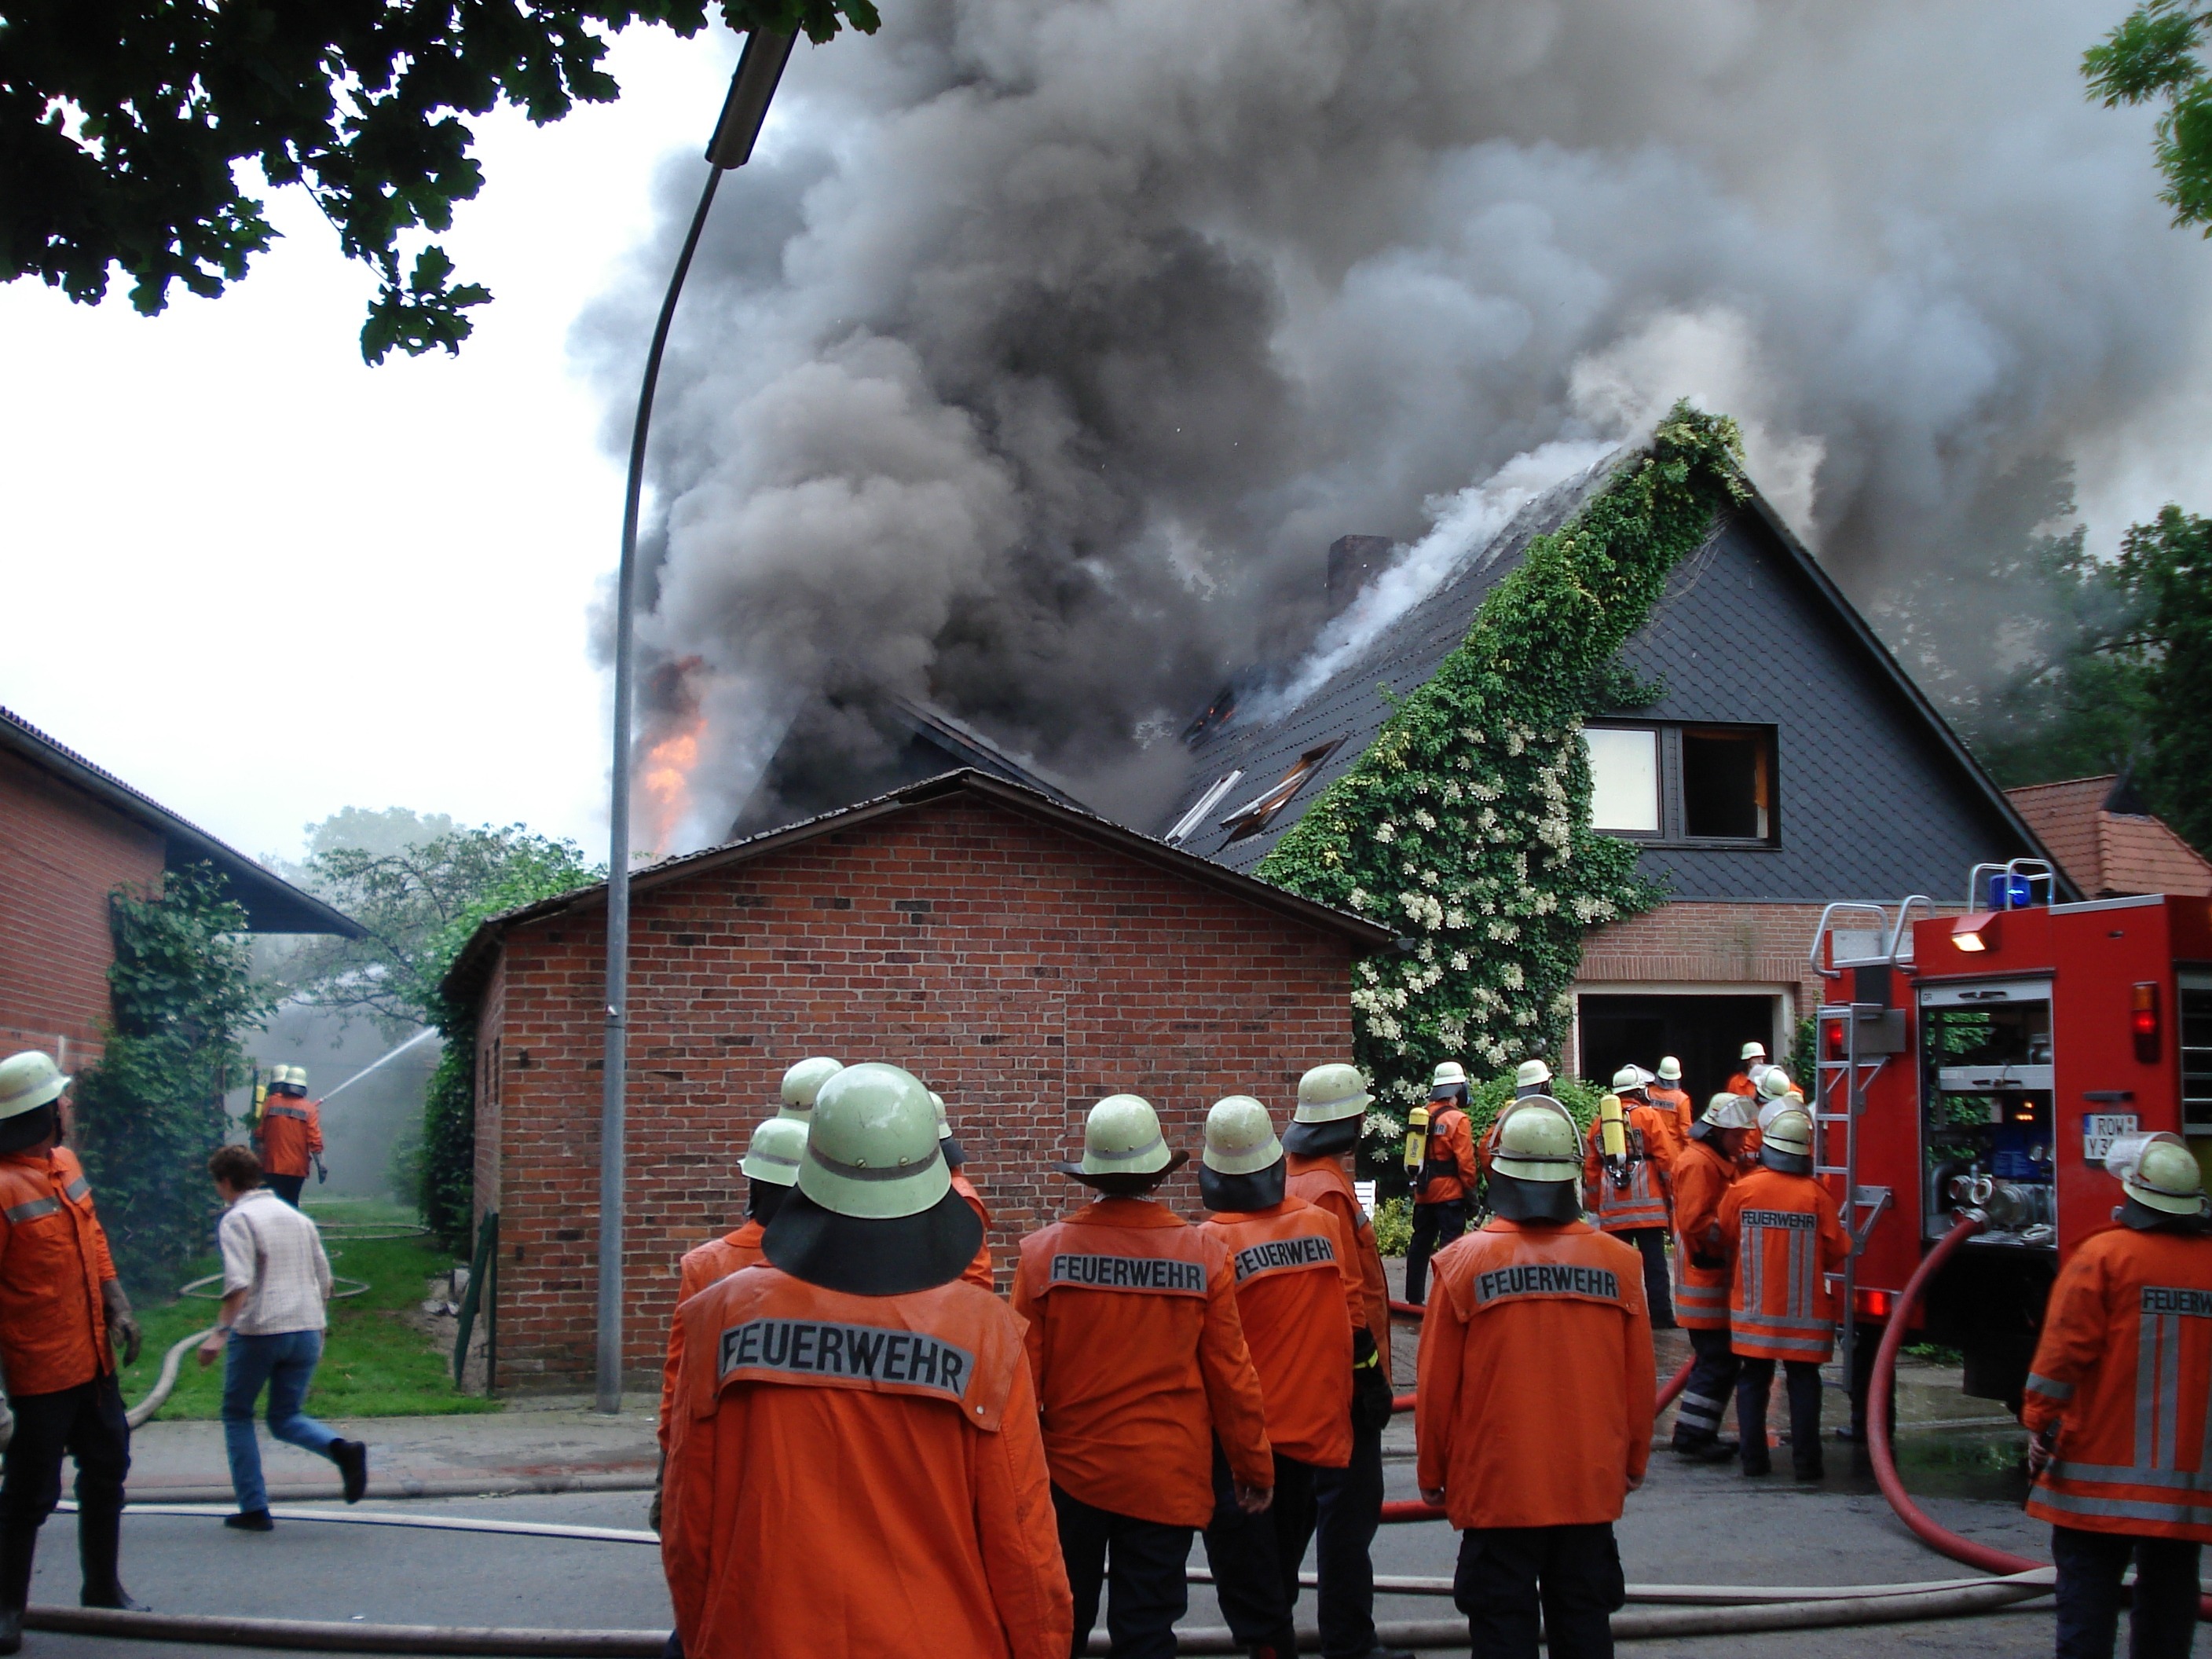
tree, house, smoke, asphalt, vehicle, flame, fire, emergency service, brand, fire department, firefighter, fireman, delete, fire fighting